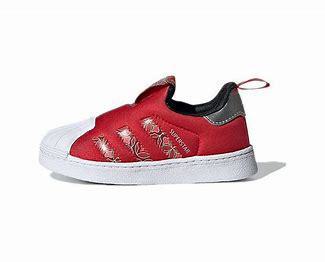
Brand: adidas
Model: originals Adidas Originals Superstar 360 I